Chad–Nigeria border

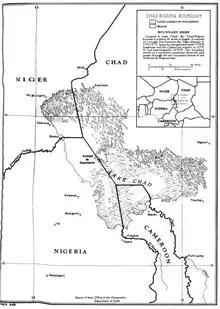
Map of the Chad-Nigeria border

The Chad–Nigeria border is 85 km (53 mi) in length and consists of a single diagonal line running NW to SE from the tripoint with Niger in the north to the tripoint with Cameroon in the south.